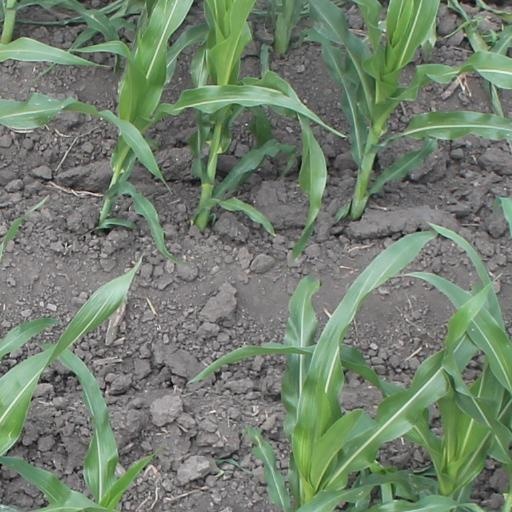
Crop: maize; corn